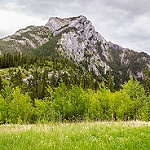
Scene: Outdoor